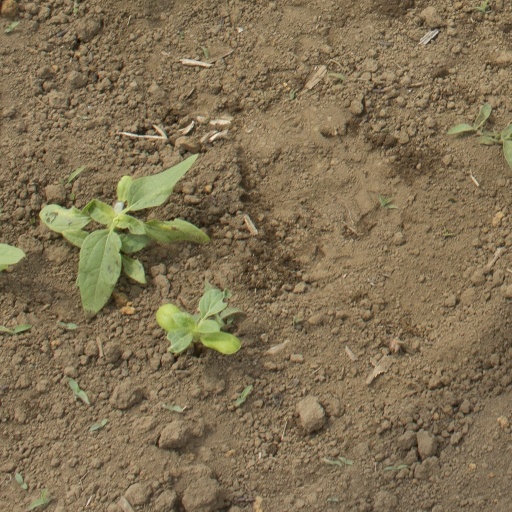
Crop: Jerusalem artichoke